Gitsegukla

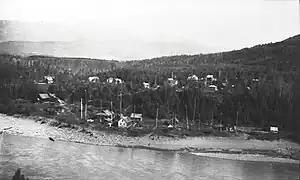
Gitxsan village, Gitsegukla, 1926.

In 1892, most returned to the former village. In 1895, the remainder returned and Rev. Pierce left for the coast. A series of missionaries then filled the Kitzegucla posting. A few families moved downriver to the village at Andimaul, where the Salvation Army ministered. The Methodist Church, which became part of the United Church, ran the federal government-funded Kitsegukla First Nations school 1897–1985.